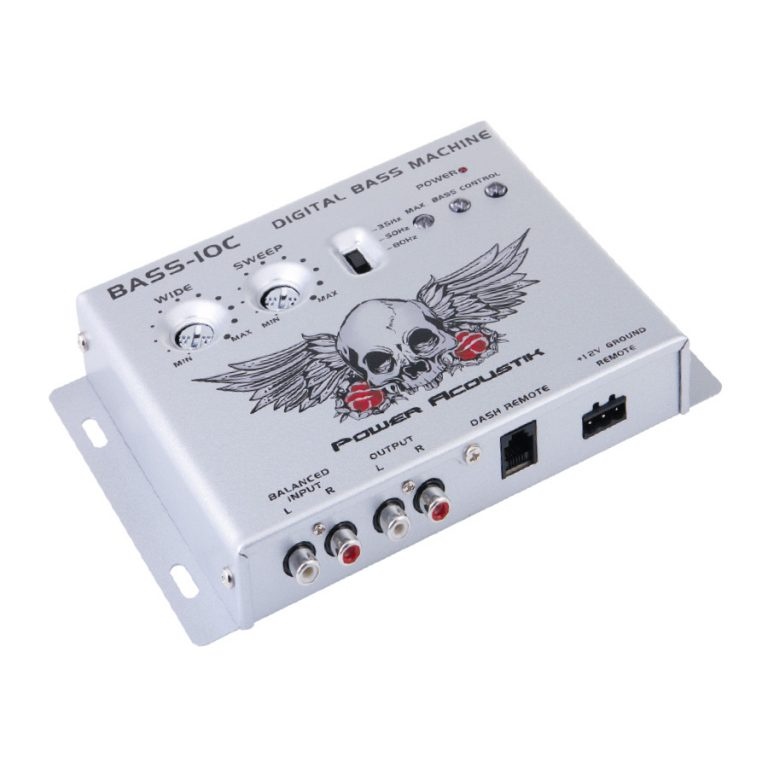
Power Acoustik BASS-10C Digital Bass Machine
Brand: Power Acoustik
The BASS-10C Digital Bass Machine from Power Acoustik gives you complete control and customization of the low-end output of your car audio system. It features balanced inputs and outputs for optimum integration into your system. Lighted indicators and easy-to-use controls help you easily fine-tune your experience. LED MAX bass indicators Selectable subsonic filter Balanced RCA inputs Selectable grounding isolation Selectable input ground sources PWM high-headroom power supply 27Hz-63Hz parametric bass boost Variable bandwidth adjustment Freq resp: 10Hz-100kHz THD: .003% Max output level: 13.5V Signal-to-noise ratio: 130dB 60dB balanced-input noise rejection Includes dash-mount remote
Category: Vehicles & Parts > Vehicle Parts & Accessories > Motor Vehicle Electronics > Motor Vehicle Equalizers & Crossovers > Parametric Equalizers